American Mercedes (1904 automobile)

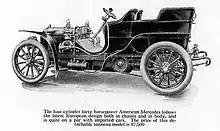
The original "American Mercedes".

The American Mercedes was made by Daimler Manufacturing Company of Long Island City, New York, United States from 1904 to 1907. They were licensed copies of German Mercedes models. Some commercial vehicles, such as ambulances, were also made. The company was in direct competition with Mercedes Import Co. of New York, which handled the imported Mercedes for the entirety of the United States, at least in 1906.